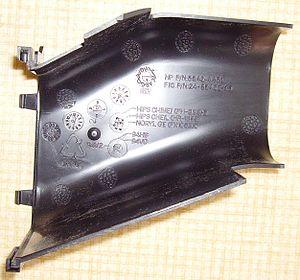
Conduit d'évacuation (face interne) d'air chaud, situé entre le radiateur d'un Pentium III de 733 MHz et le ventilateur de 80 mm du boîtier. Fait en Noryl PX1005X (mélange PPE+PS), comme indiqué.
Le matériau de marque Noryl est un mélange de polymères commercialisé en 1964 par General Electric Plastics, maintenant Sabic Innovative Plastics. À l'origine, c'était un mélange composé de poly et de polystyrène choc.